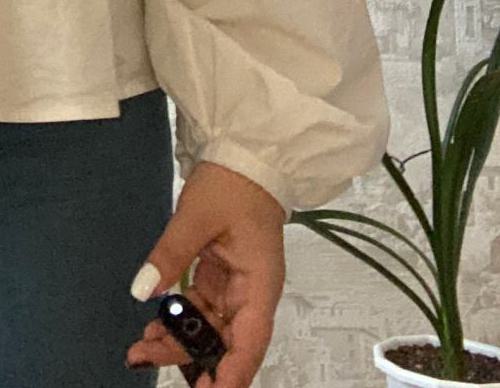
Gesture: no_gesture